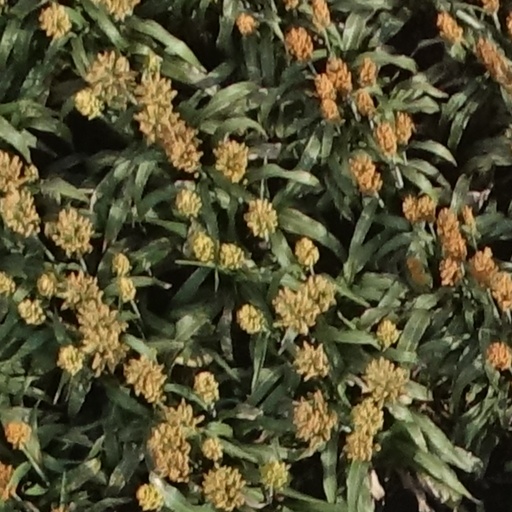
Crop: sorghum